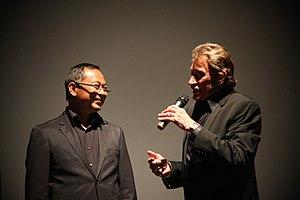
Vengeance est un film franco-hongkongais de Johnnie To sorti le 20 mai 2009 en France quelques jours après sa présentation en sélection officielle au Festival de Cannes 2009 le 17 mai 2009.
Cette page recense la filmographie de Johnny Hallyday.